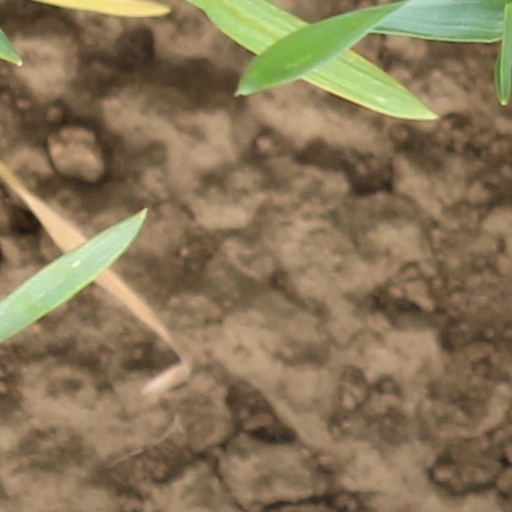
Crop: wheat